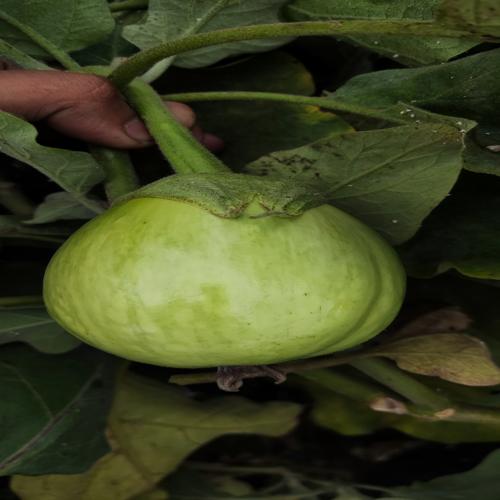
Label: Healty Brinjal